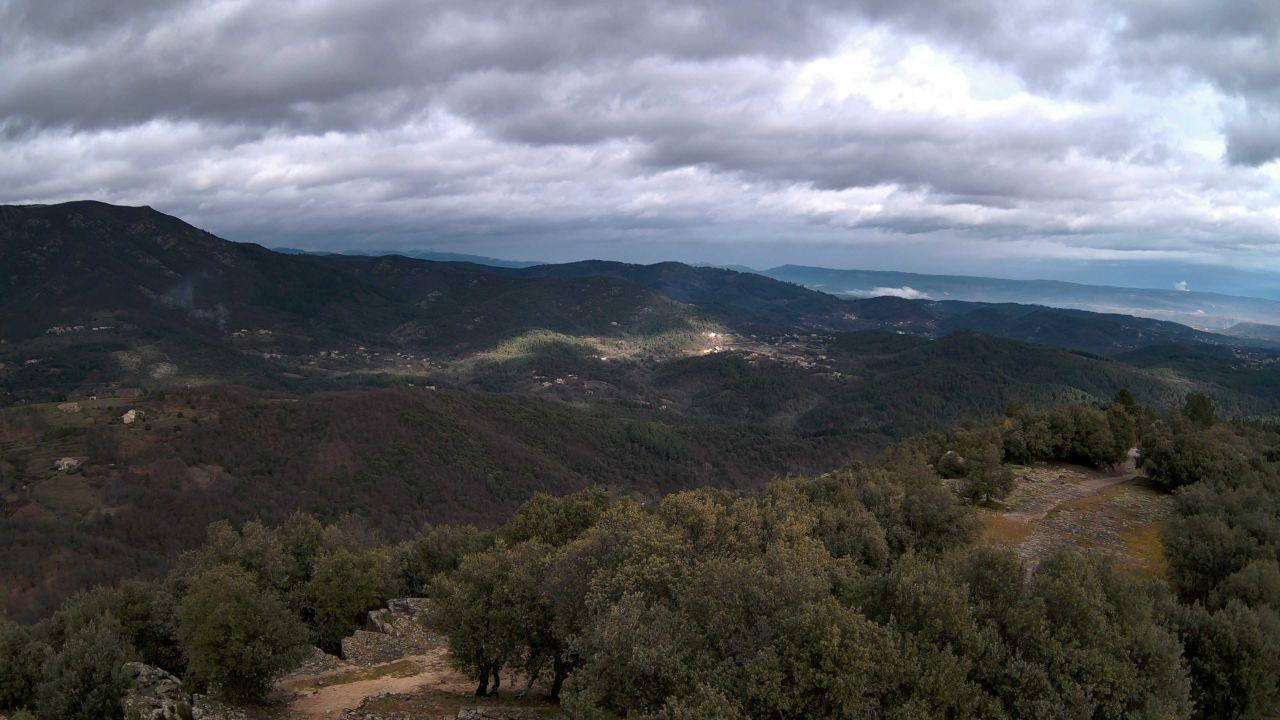
Fire: no
Smoke: yes